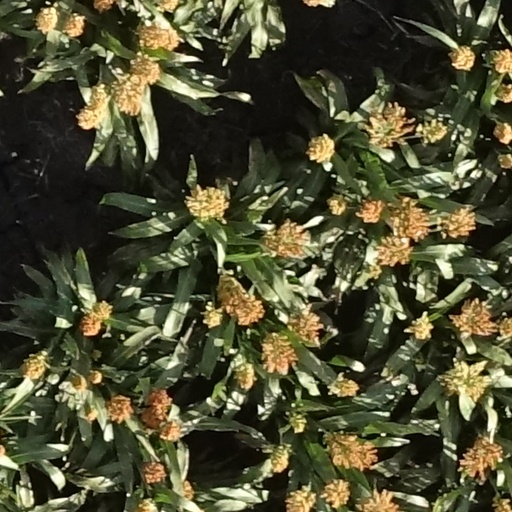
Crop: sorghum